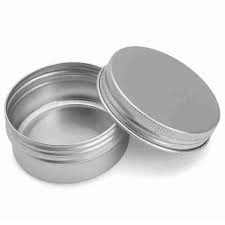
Label: metal